Drymarchon

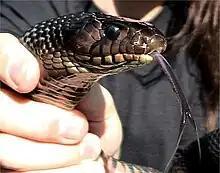
"Drymarchon melanurus erebennus"

The genus "Drymarchon" was formerly considered to be a monotypic taxon formed by subspecies of "D. corais". Currently, the genus includes six distinct species recognized by ITIS: One of the species has several subspecies that are recognized as being valid.